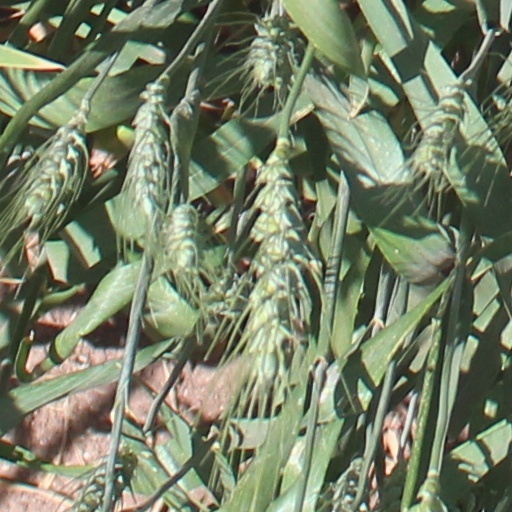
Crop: wheat